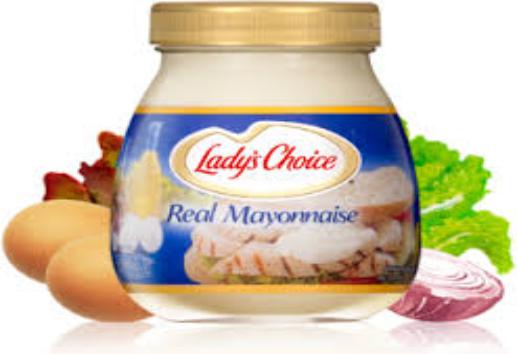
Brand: Lady's Choice
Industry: Food